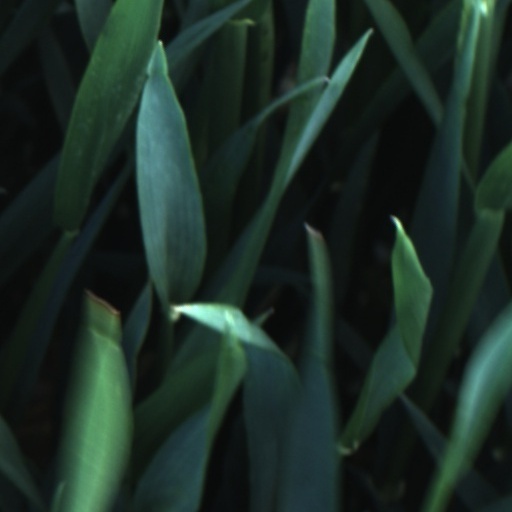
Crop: wheat